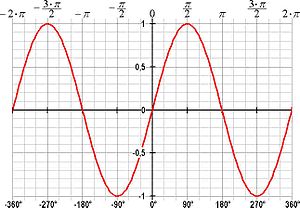
Sinus (matematik) / Egenskaber
Graf over sinus-funktionen
Graf over sinus som en funktion af vinkler fra -360 til 360 grader. Desuden forsynet med en sekundær skala langs x-aksen, som angiver vinklern i radianer
Sinus er en trigonometrisk funktion inden for matematikken, som beskriver bestemte forhold mellem siderne i en retvinklet trekant, eller -koordinaten til et punkt på enhedscirklen. I matematiske formler forkortes sinus til, og tager man sinus til en vinkel, skrives det matematisk som. Sinus-funktionen har mange træk tilfælles med en anden trigonometrisk funktion, cosinus, som beskriver -koordinaten til føromtalte punkt på enhedscirklen, og disse to funktioner danner grundlag for den tredje trigonometriske funktion tangens.